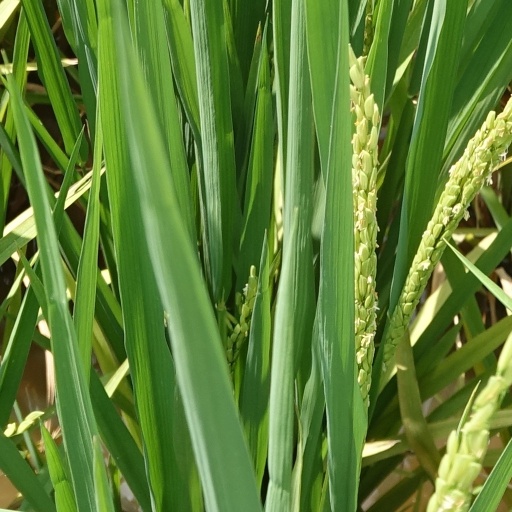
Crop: rice